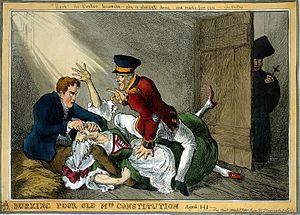
William Heath, né en 1794 et mort en 1840, est un artiste britannique. Il est surtout connu pour la publication de ses gravures qui comprennent des caricatures, caricatures politiques et des commentaires sur la vie contemporaine.